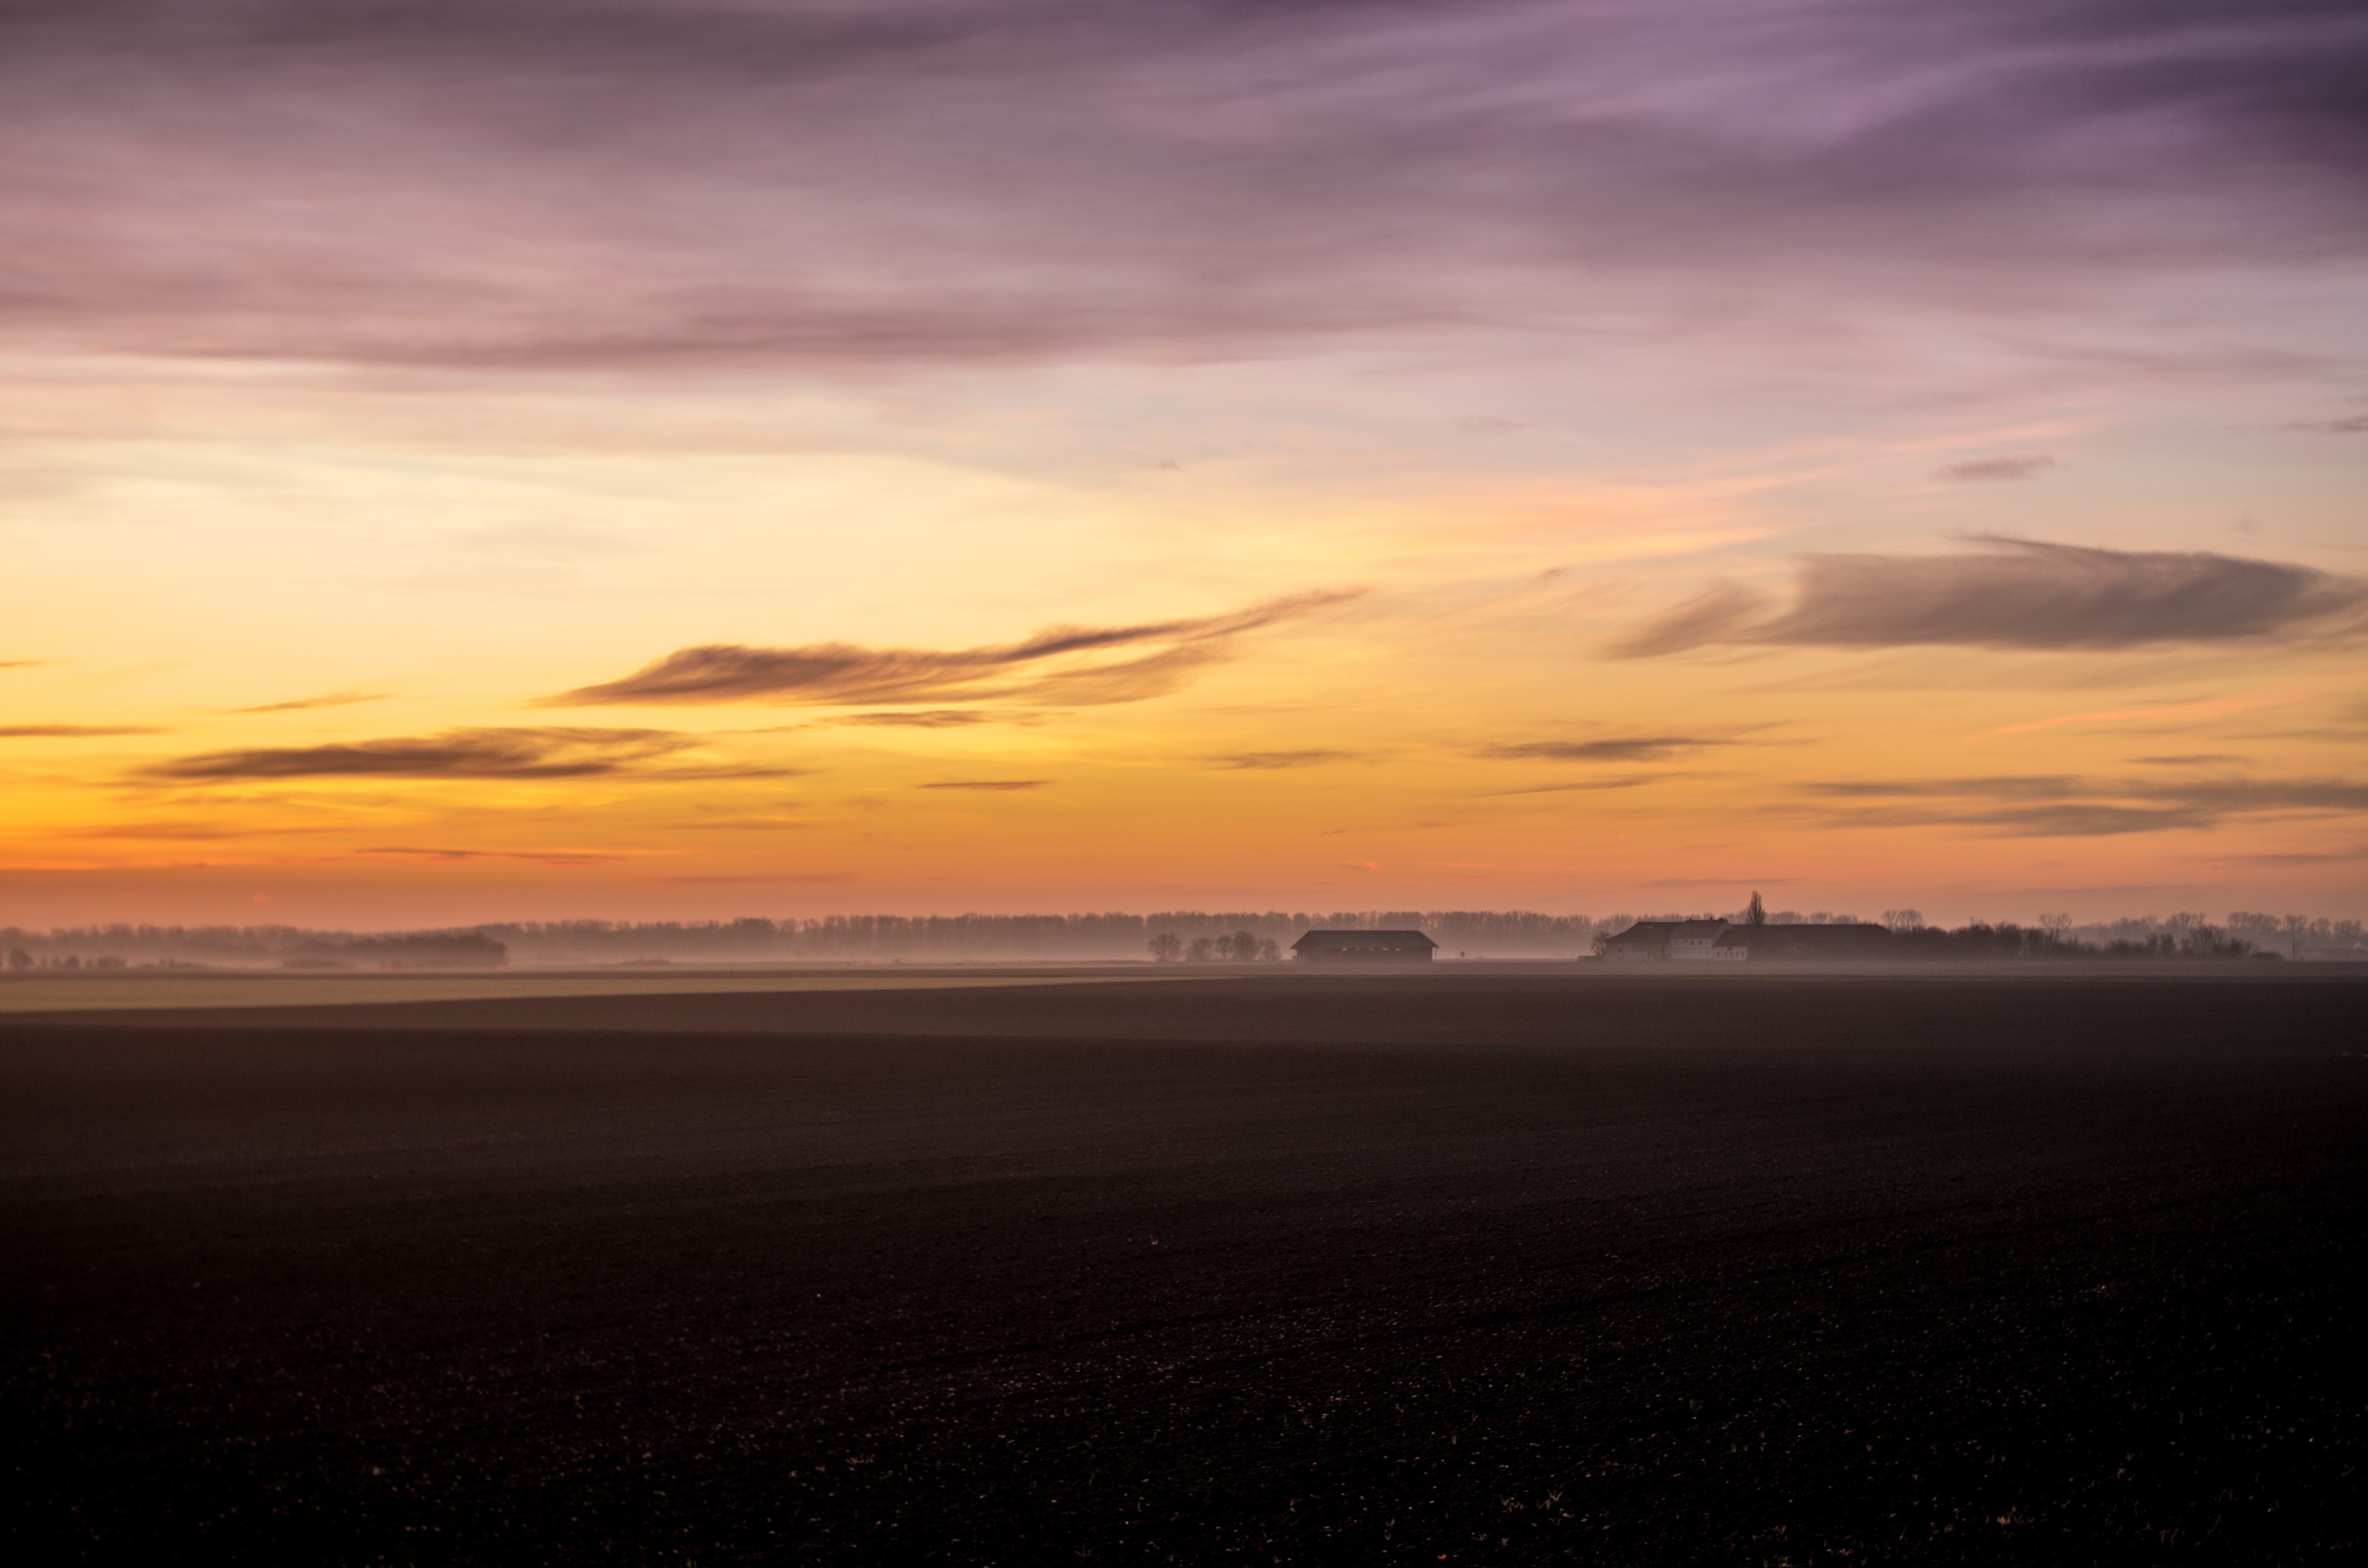
sea, horizon, cloud, sky, sunrise, sunset, prairie, sunlight, morning, dawn, atmosphere, dusk, evening, plain, afterglow, atmospheric phenomenon, red sky at morning